The Nautch Girl

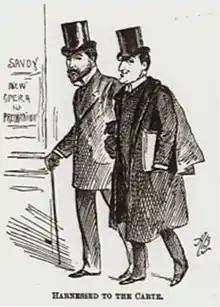
Caricature of Solomon (r) with Richard D'Oyly Carte, 1891

When the Gilbert and Sullivan partnership disbanded after the production of "The Gondoliers" in 1889, impresario Richard D'Oyly Carte was forced to find new works to present at the Savoy Theatre. This was the first non-Gilbert and Sullivan "Savoy Opera", but it was designed to resemble its G&S predecessors, in particular "The Mikado", with its exotic oriental setting. "The Times" review of 1 July 1891 noted: